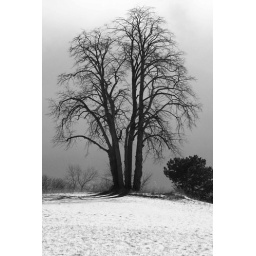
A tree in black and white